Atrophic gastritis

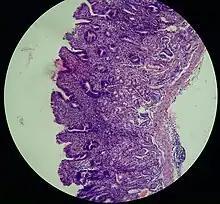
Atrophic gastritis

Atrophic gastritis is a process of chronic inflammation of the gastric mucosa of the stomach, leading to a loss of gastric glandular cells and their eventual replacement by intestinal and fibrous tissues. As a result, the stomach's secretion of essential substances such as hydrochloric acid, pepsin, and intrinsic factor is impaired, leading to digestive problems. The most common are pernicious anemia possibly leading to vitamin B deficiency; and malabsorption of iron, leading to iron deficiency anaemia. It can be caused by persistent infection with "Helicobacter pylori", or can be autoimmune in origin. Those with autoimmune atrophic gastritis ("Type A gastritis") are statistically more likely to develop gastric carcinoma (a form of stomach cancer), Hashimoto's thyroiditis, and achlorhydria.